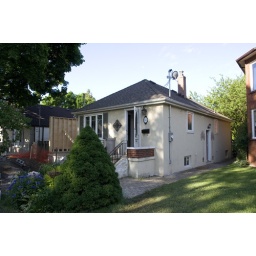
A view of the house in June before the roof came off.